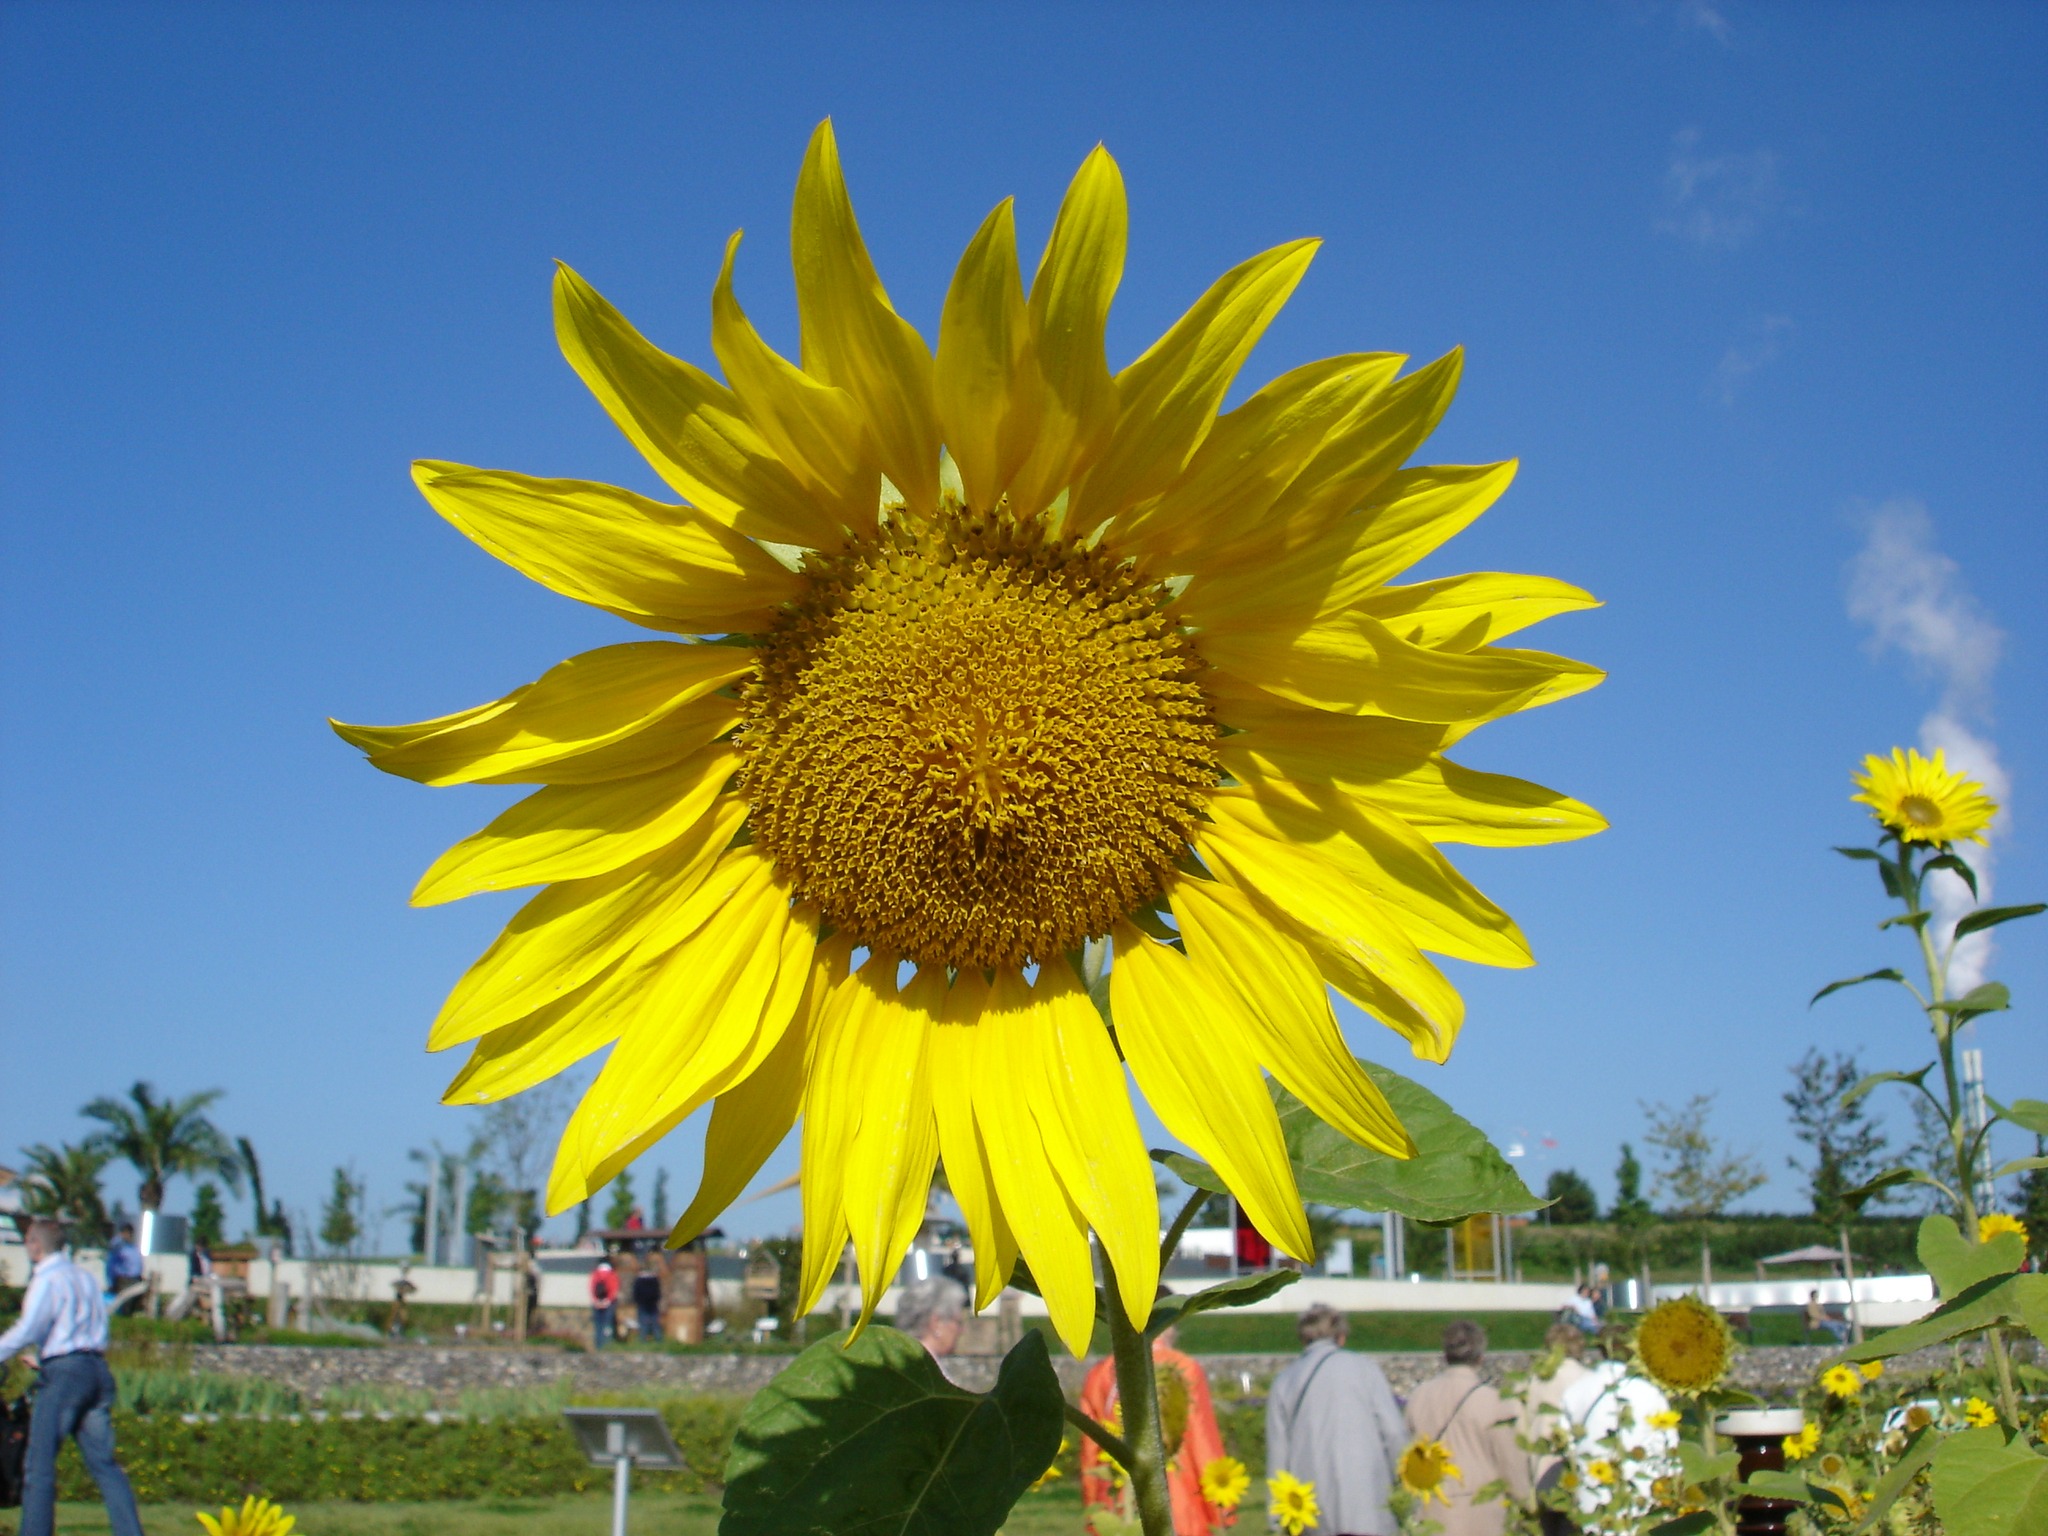
blossom, plant, sun, field, flower, bloom, botany, yellow, flora, sunflower, sun flower, sunflower seeds, flowering plant, daisy family, asterales, sunflower seed, annual plant, land plant